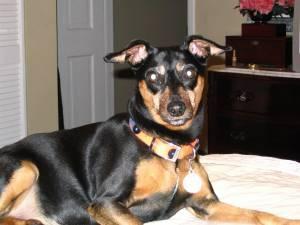
miniature pinscher